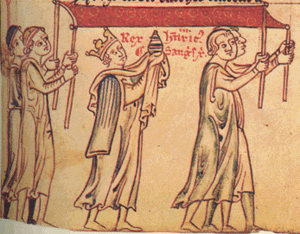
Henri III fut roi d'Angleterre, seigneur d'Irlande et duc d'Aquitaine de 1216 à sa mort.